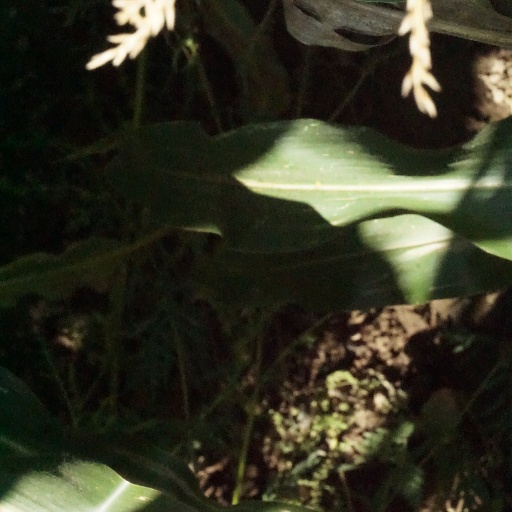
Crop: maize; corn